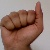
The image shows a hand gesture representing the letter 'A' in Indian Sign Language.